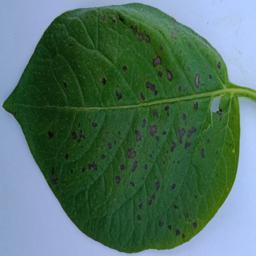
Etiqueta: Tizon_Temprano